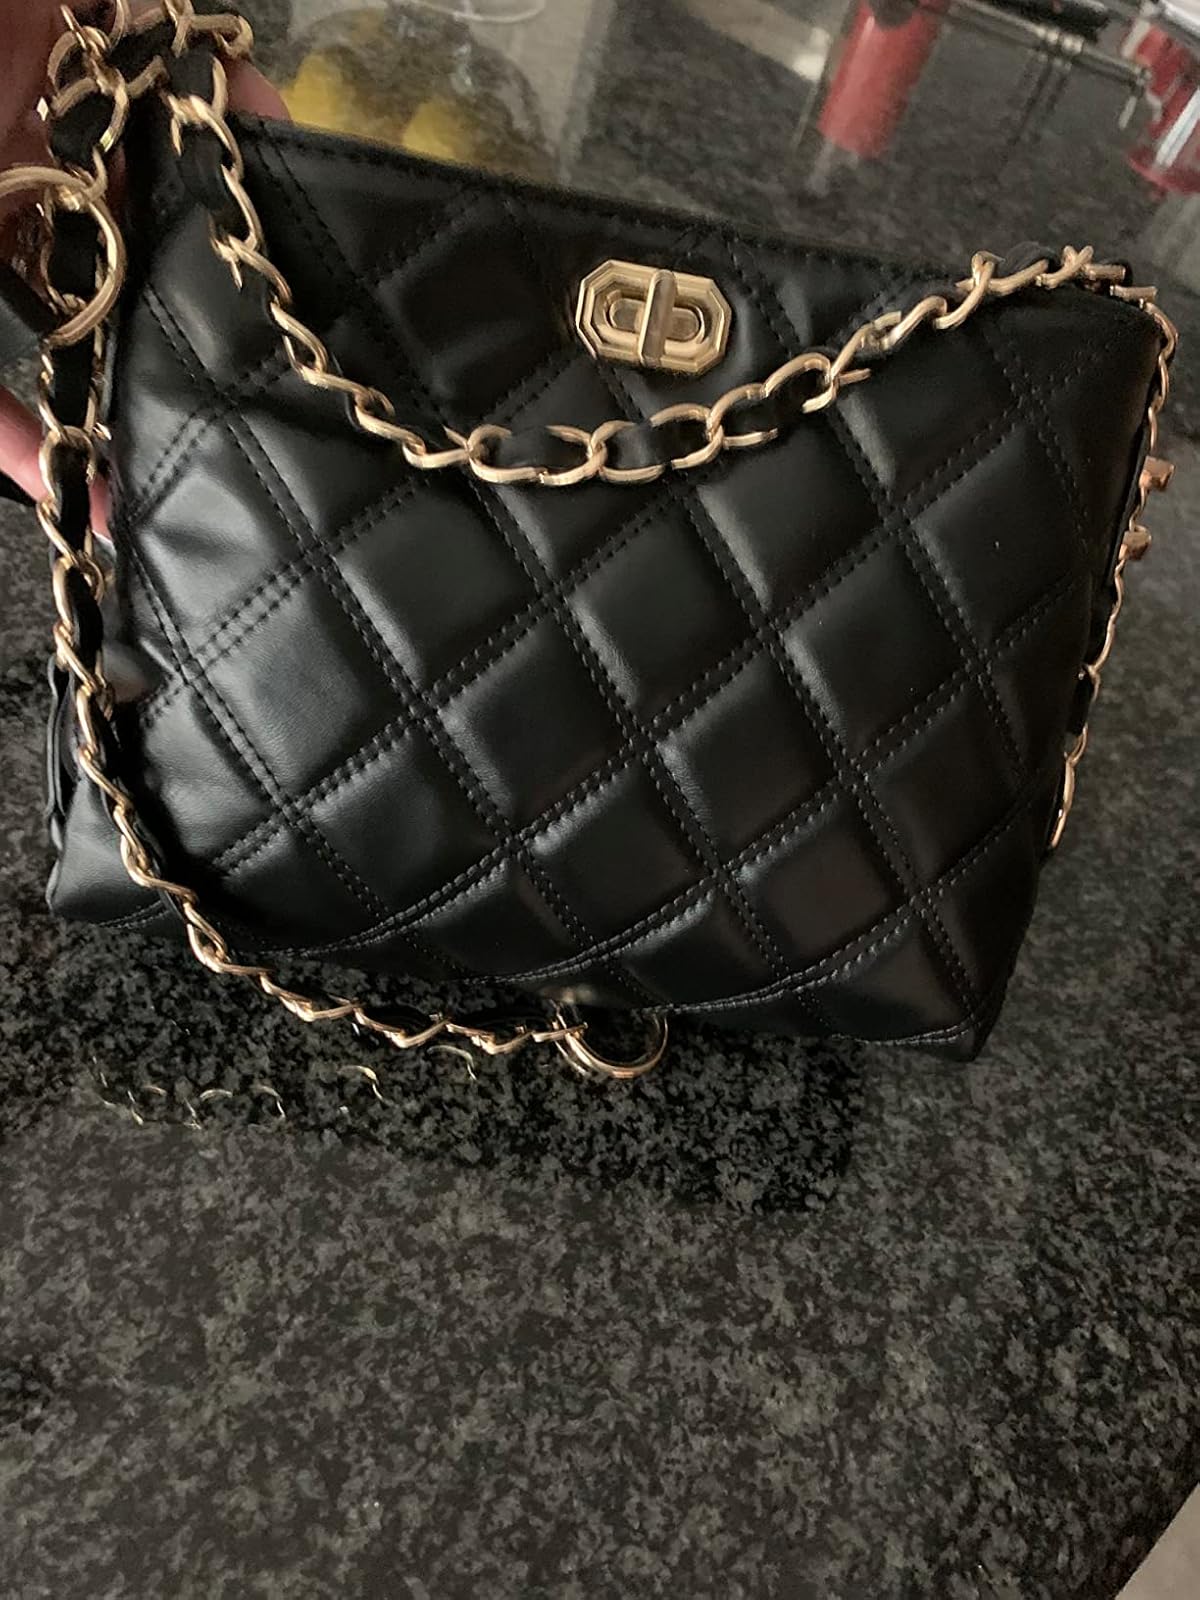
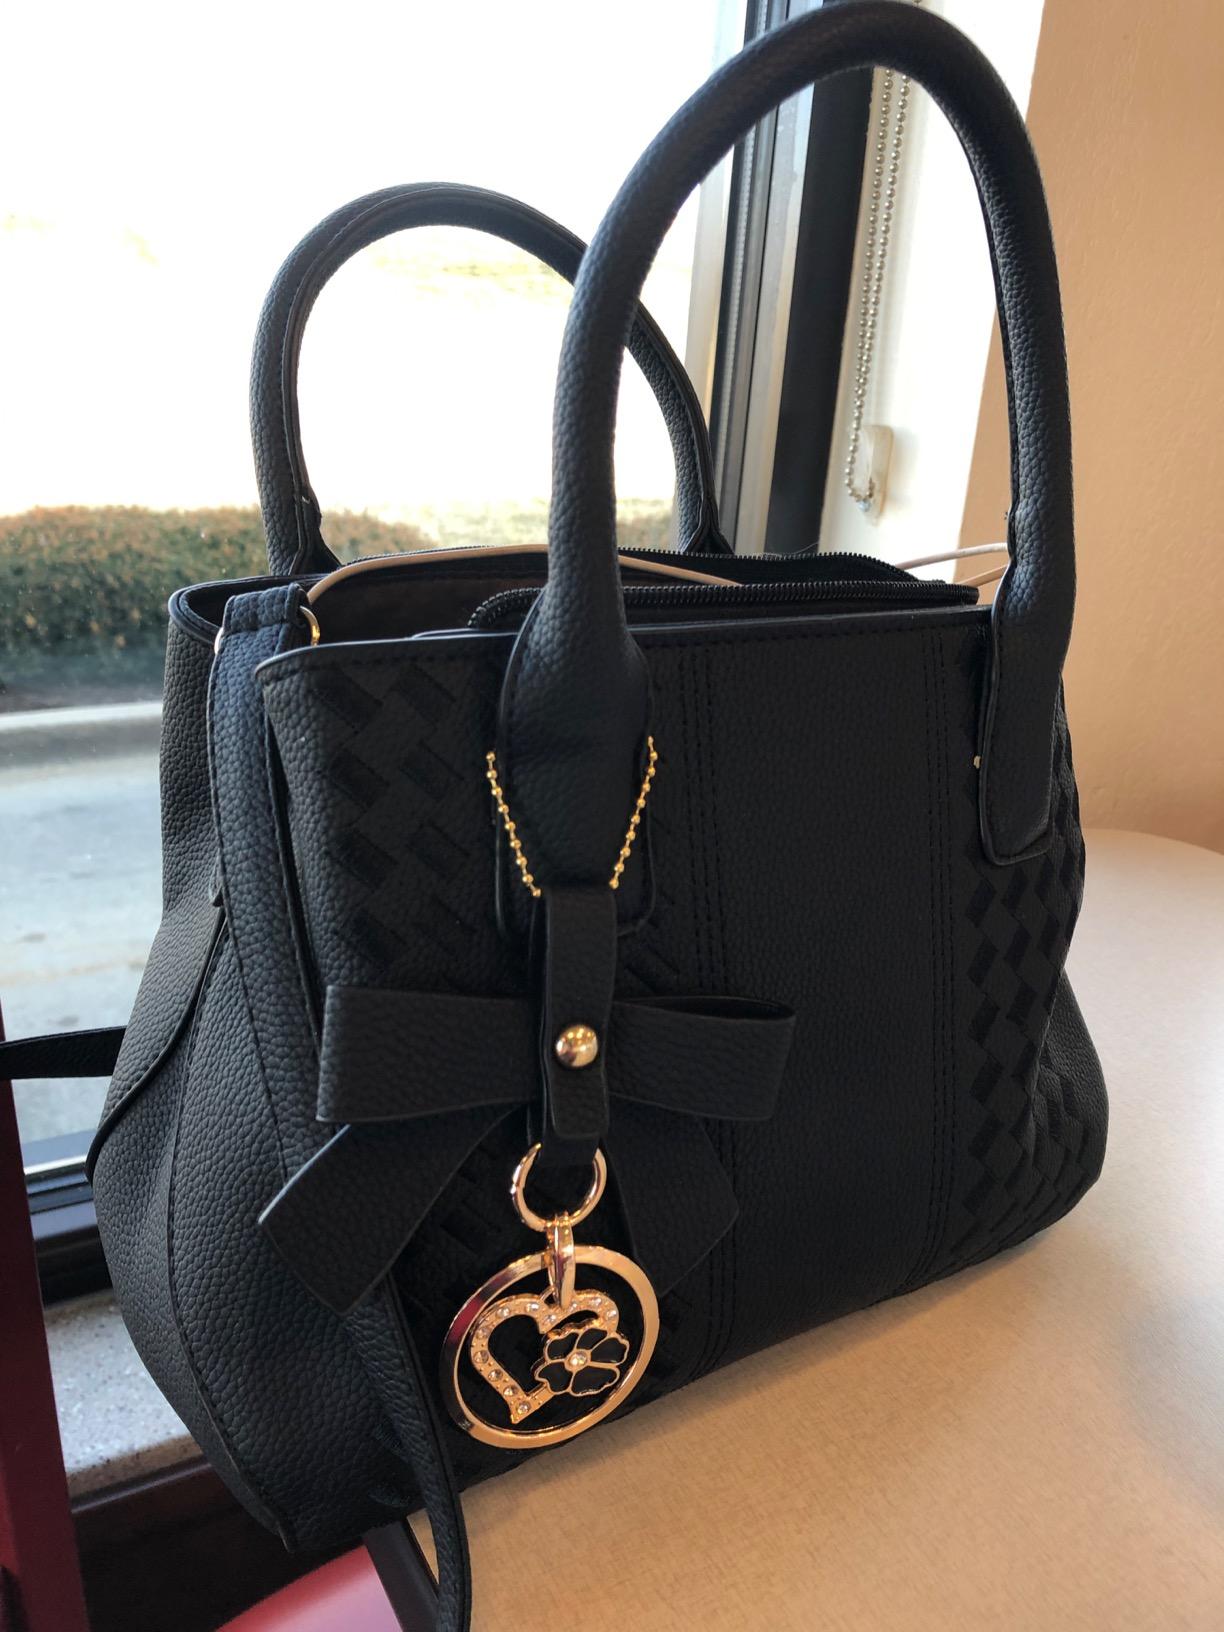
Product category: accessories_handbag
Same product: no